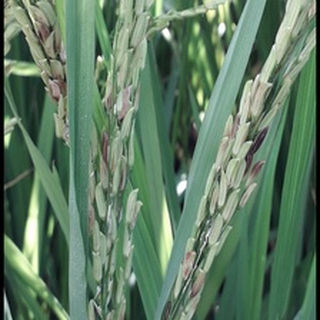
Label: diseased_rice